MaryJane Butters

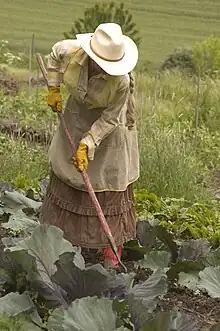
MaryJanesFarm is located on Paradise Ridge in Moscow, ID

In 1995, Butters founded a not-for-profit organization called Pay Dirt Farm School, designed to teach the business of organic farming to new farmers. Skills taught include chopping firewood, budgeting, composting, biofuel production, food preserving, and craft selling, and the curriculum is customized to the students’ interests.